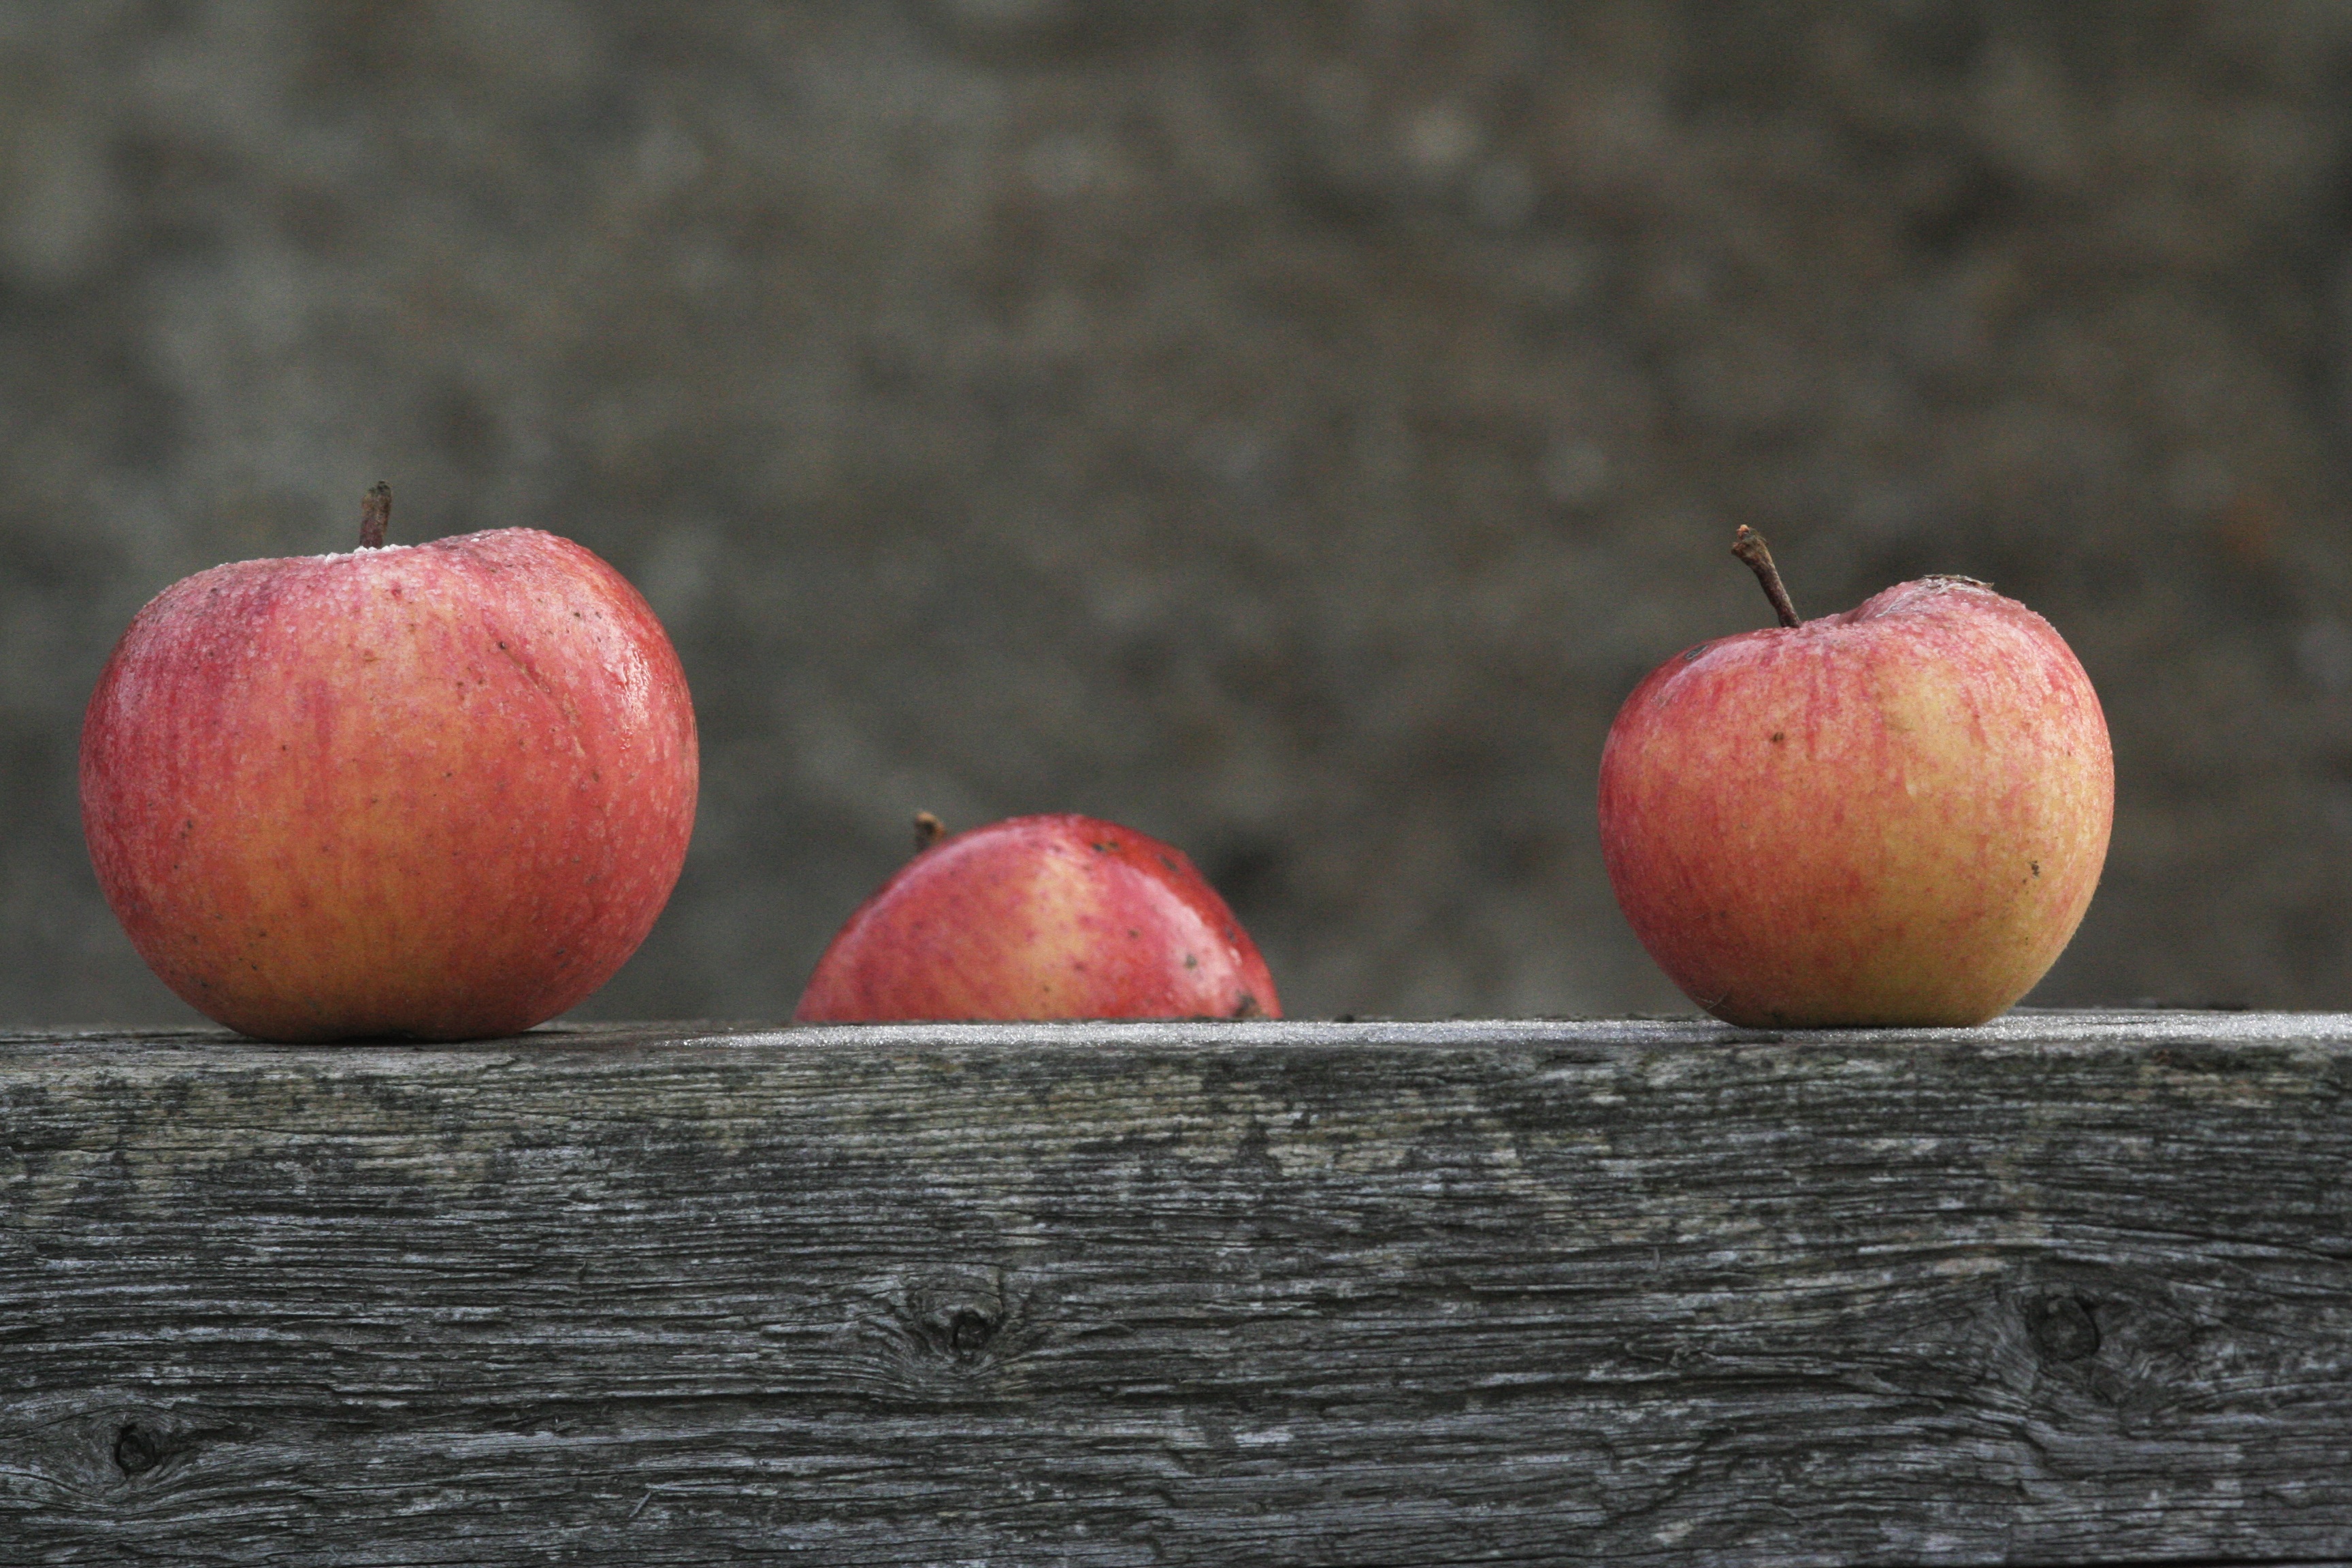
apple, nature, plant, fruit, meal, food, red, produce, vegetable, natural, fresh, healthy, freshness, vitamin, nutrition, peach, vegetarian, diet, organic, dieting, flowering plant, rose family, still life photography, land plant, rose order